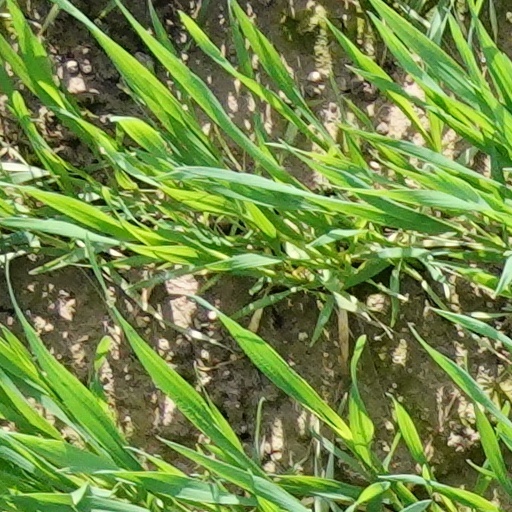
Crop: wheat